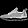
Label: Sneaker